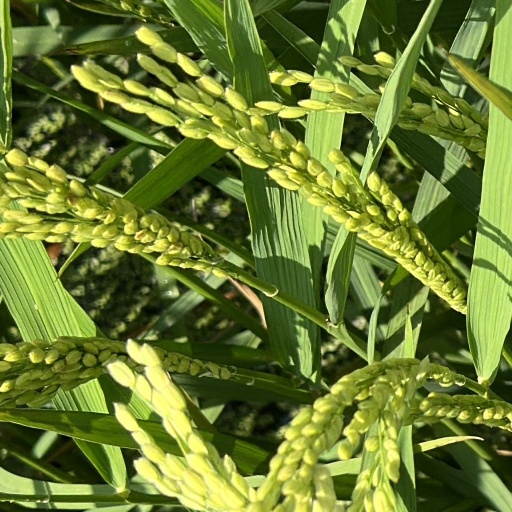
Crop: rice